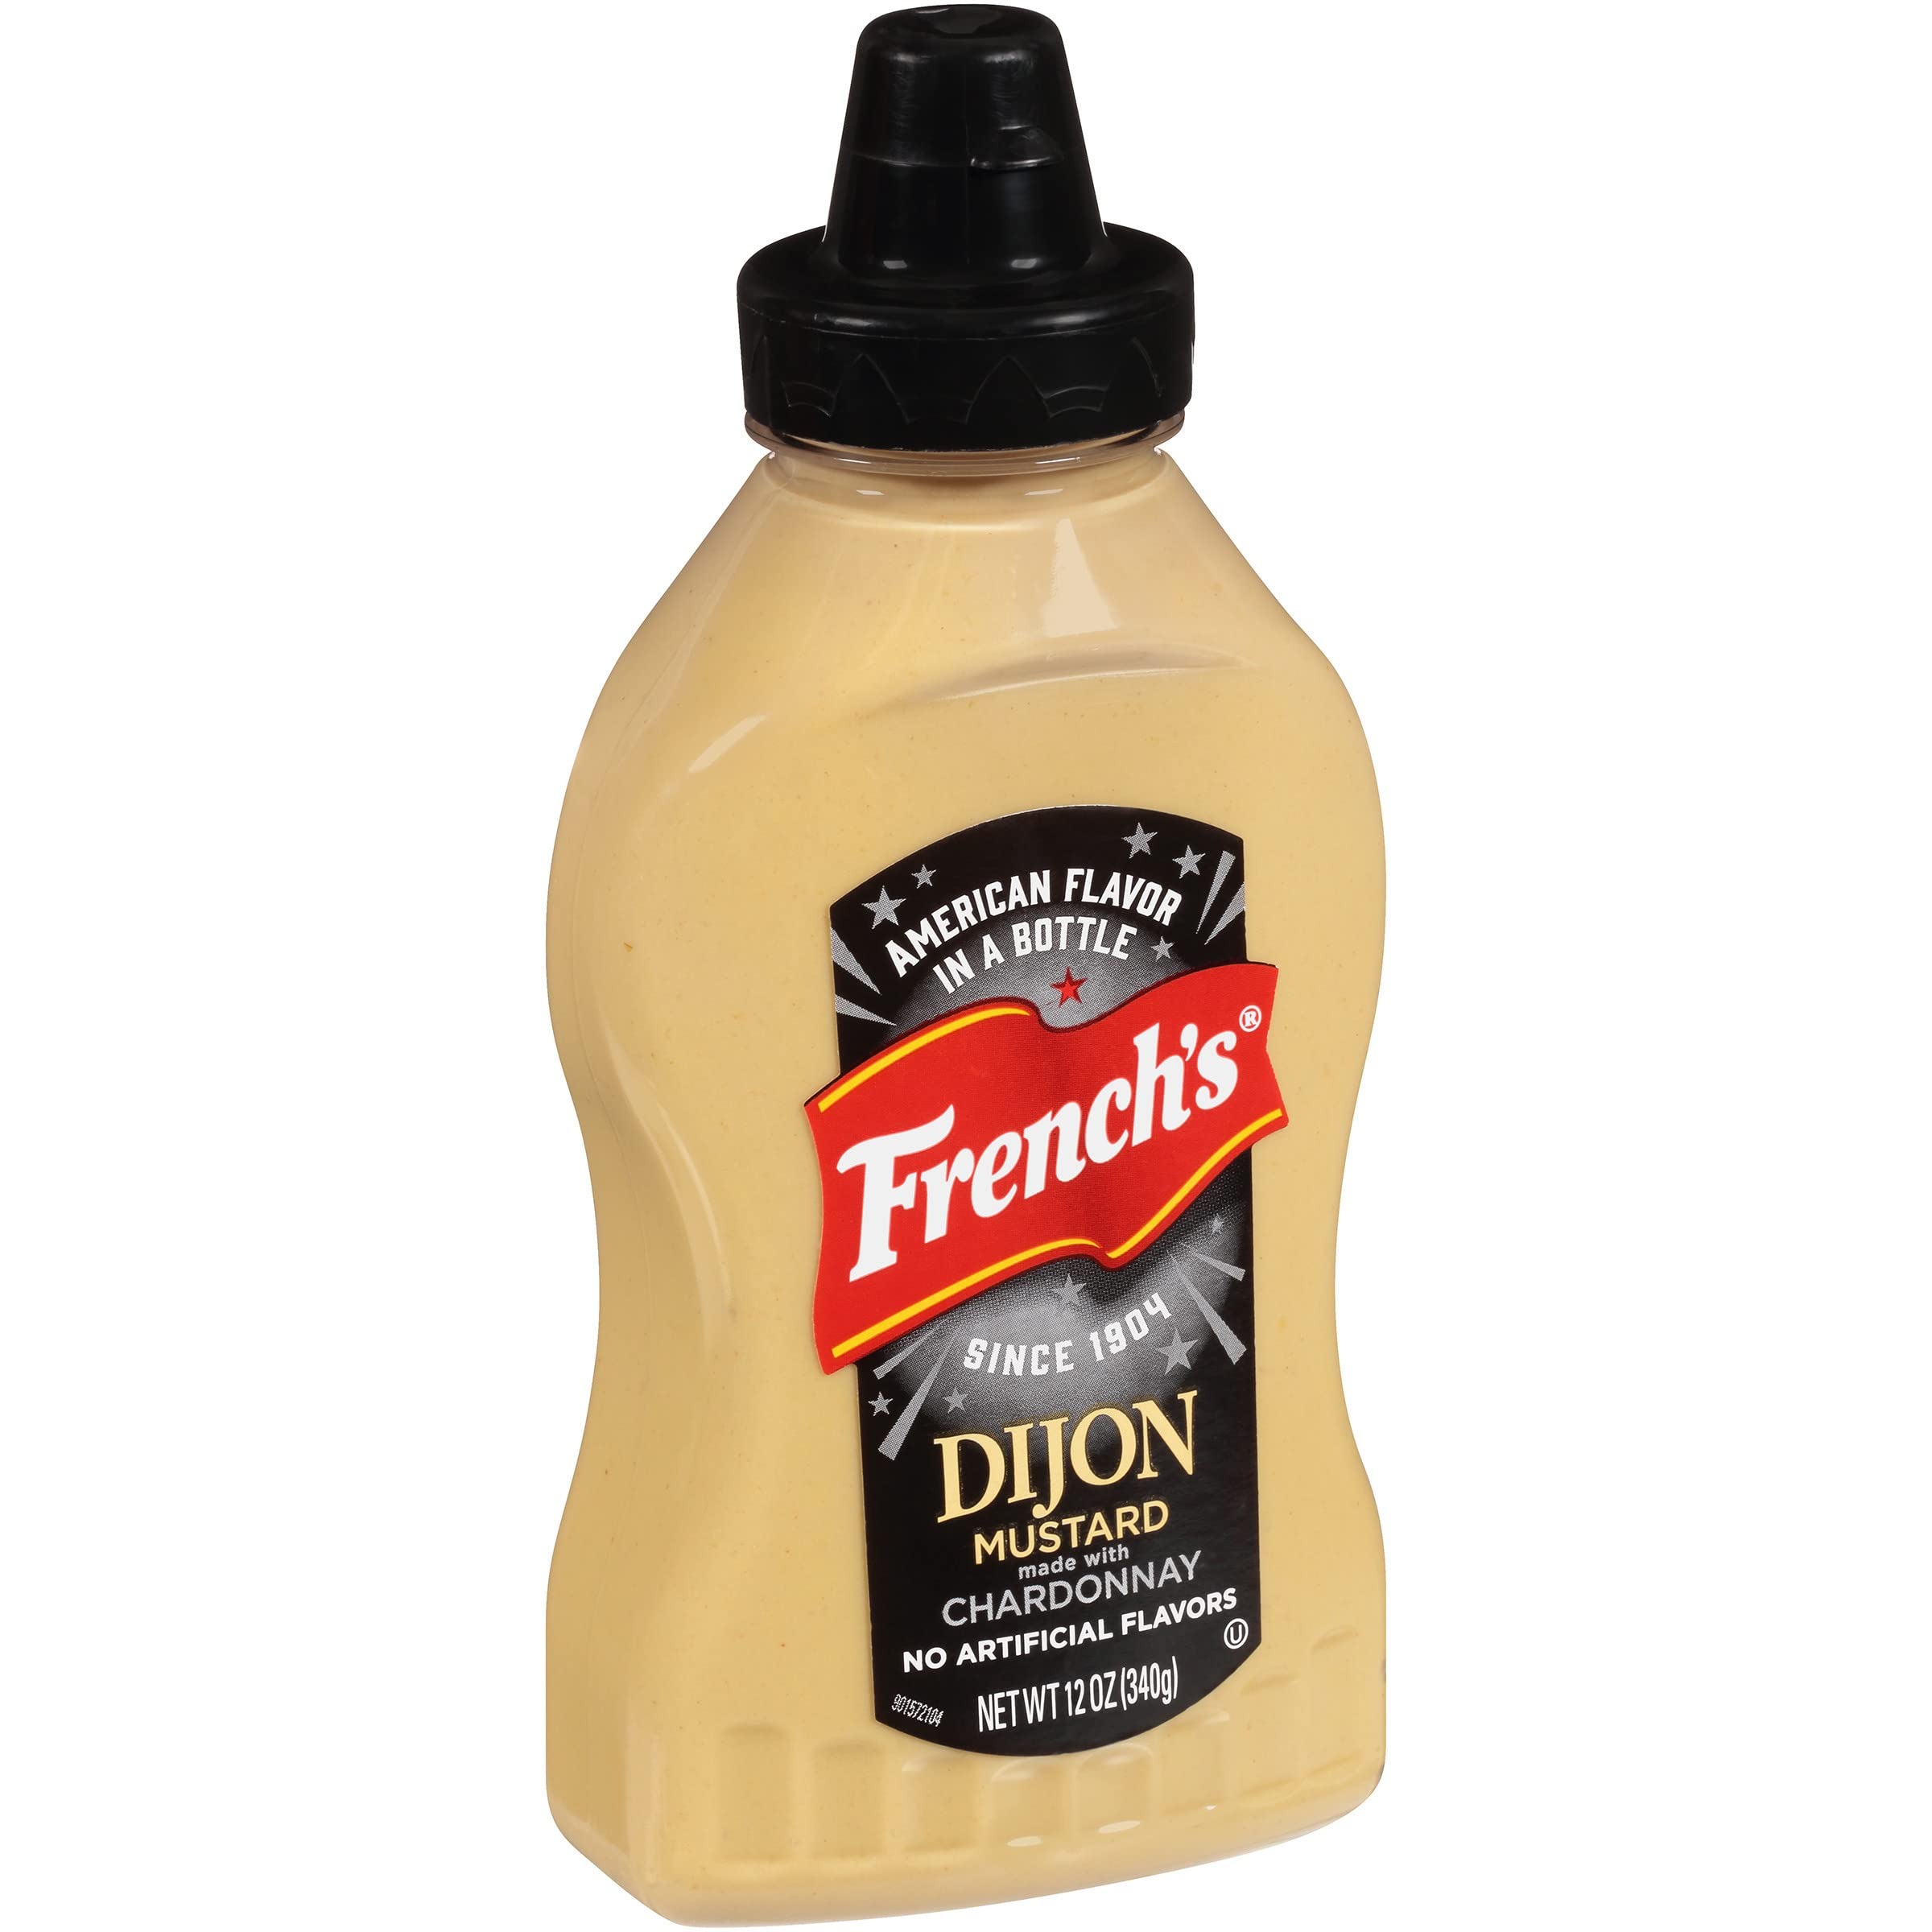
Item Name: French's Dijon Mustard Squeeze Bottle, 12 oz
Bullet Point 1: America's #1 brand of mustard - squeeze onto sandwiches, whisk into salad dressings or mix into deviled eggs
Bullet Point 2: Dijon with Chardonnay Wine is made with #1 grade mustard seeds and real Chardonnay, providing deliciously balanced flavor to a variety of meals
Bullet Point 3: Made without artificial flavors, colors, dyes, high fructose corn syrup, fillers or thickeners
Bullet Point 4: Kosher certified and gluten free Dijon mustard
Bullet Point 5: Product of the USA
Value: 12.0
Unit: Ounce

Price: 3.605